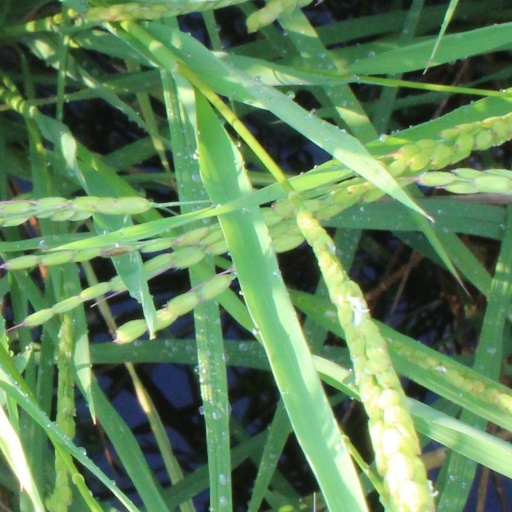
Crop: rice